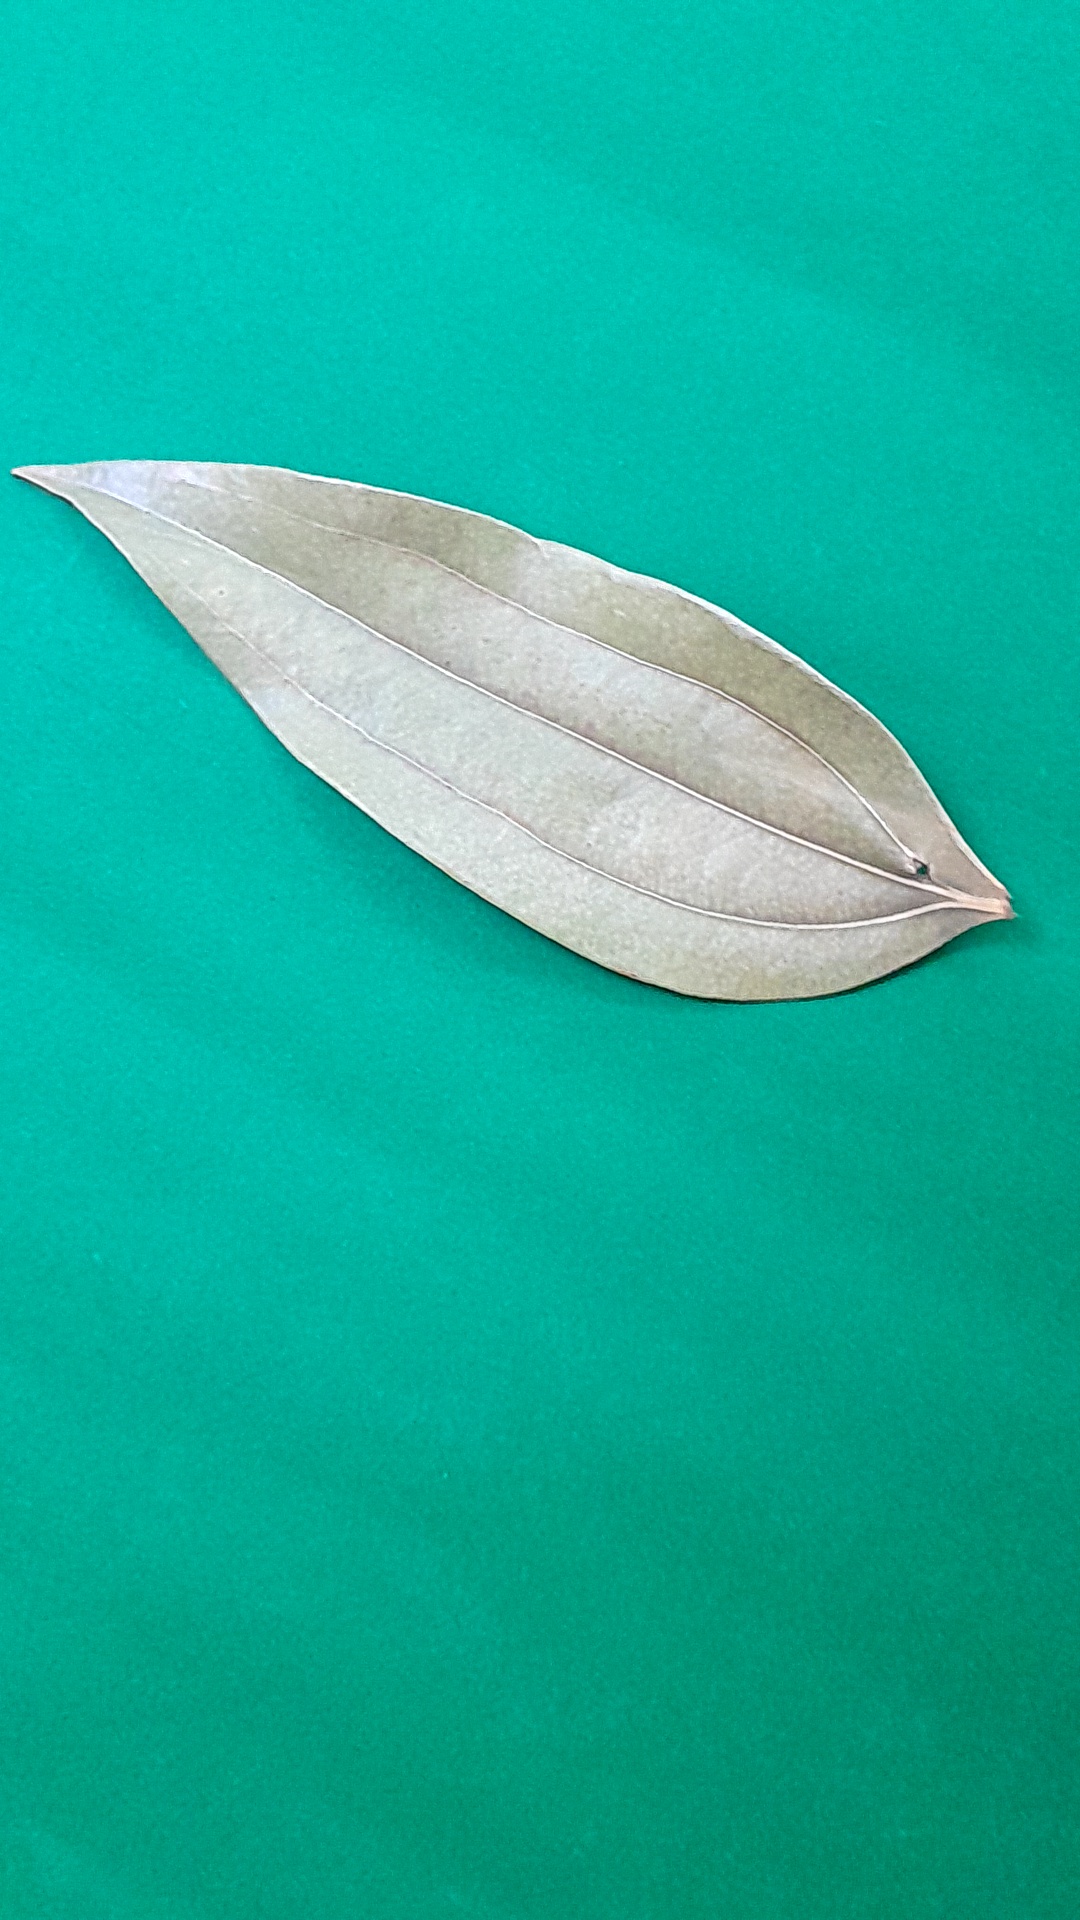
Label: Dry Leaf